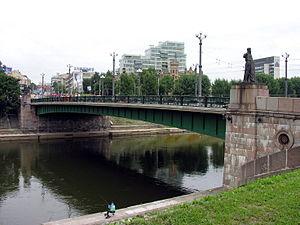
Le Pont Vert de Vilnius est un Pont-routier traversant le Néris, dans le centre de la capitale lituanienne Vilnius. Il a été construit en 1952 pour relier le Quartier de Šnipiškės avec le centre de Vilnius. Le précédent pont, construit en 1386, fut détruit, avec la station de pompage de l'eau de la ville, dans la nuit du 6 au 7 juillet 1944 par la Wehrmacht.